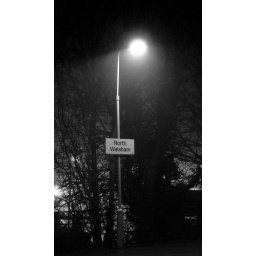
North Walsham train station lamp in the early morning fog.